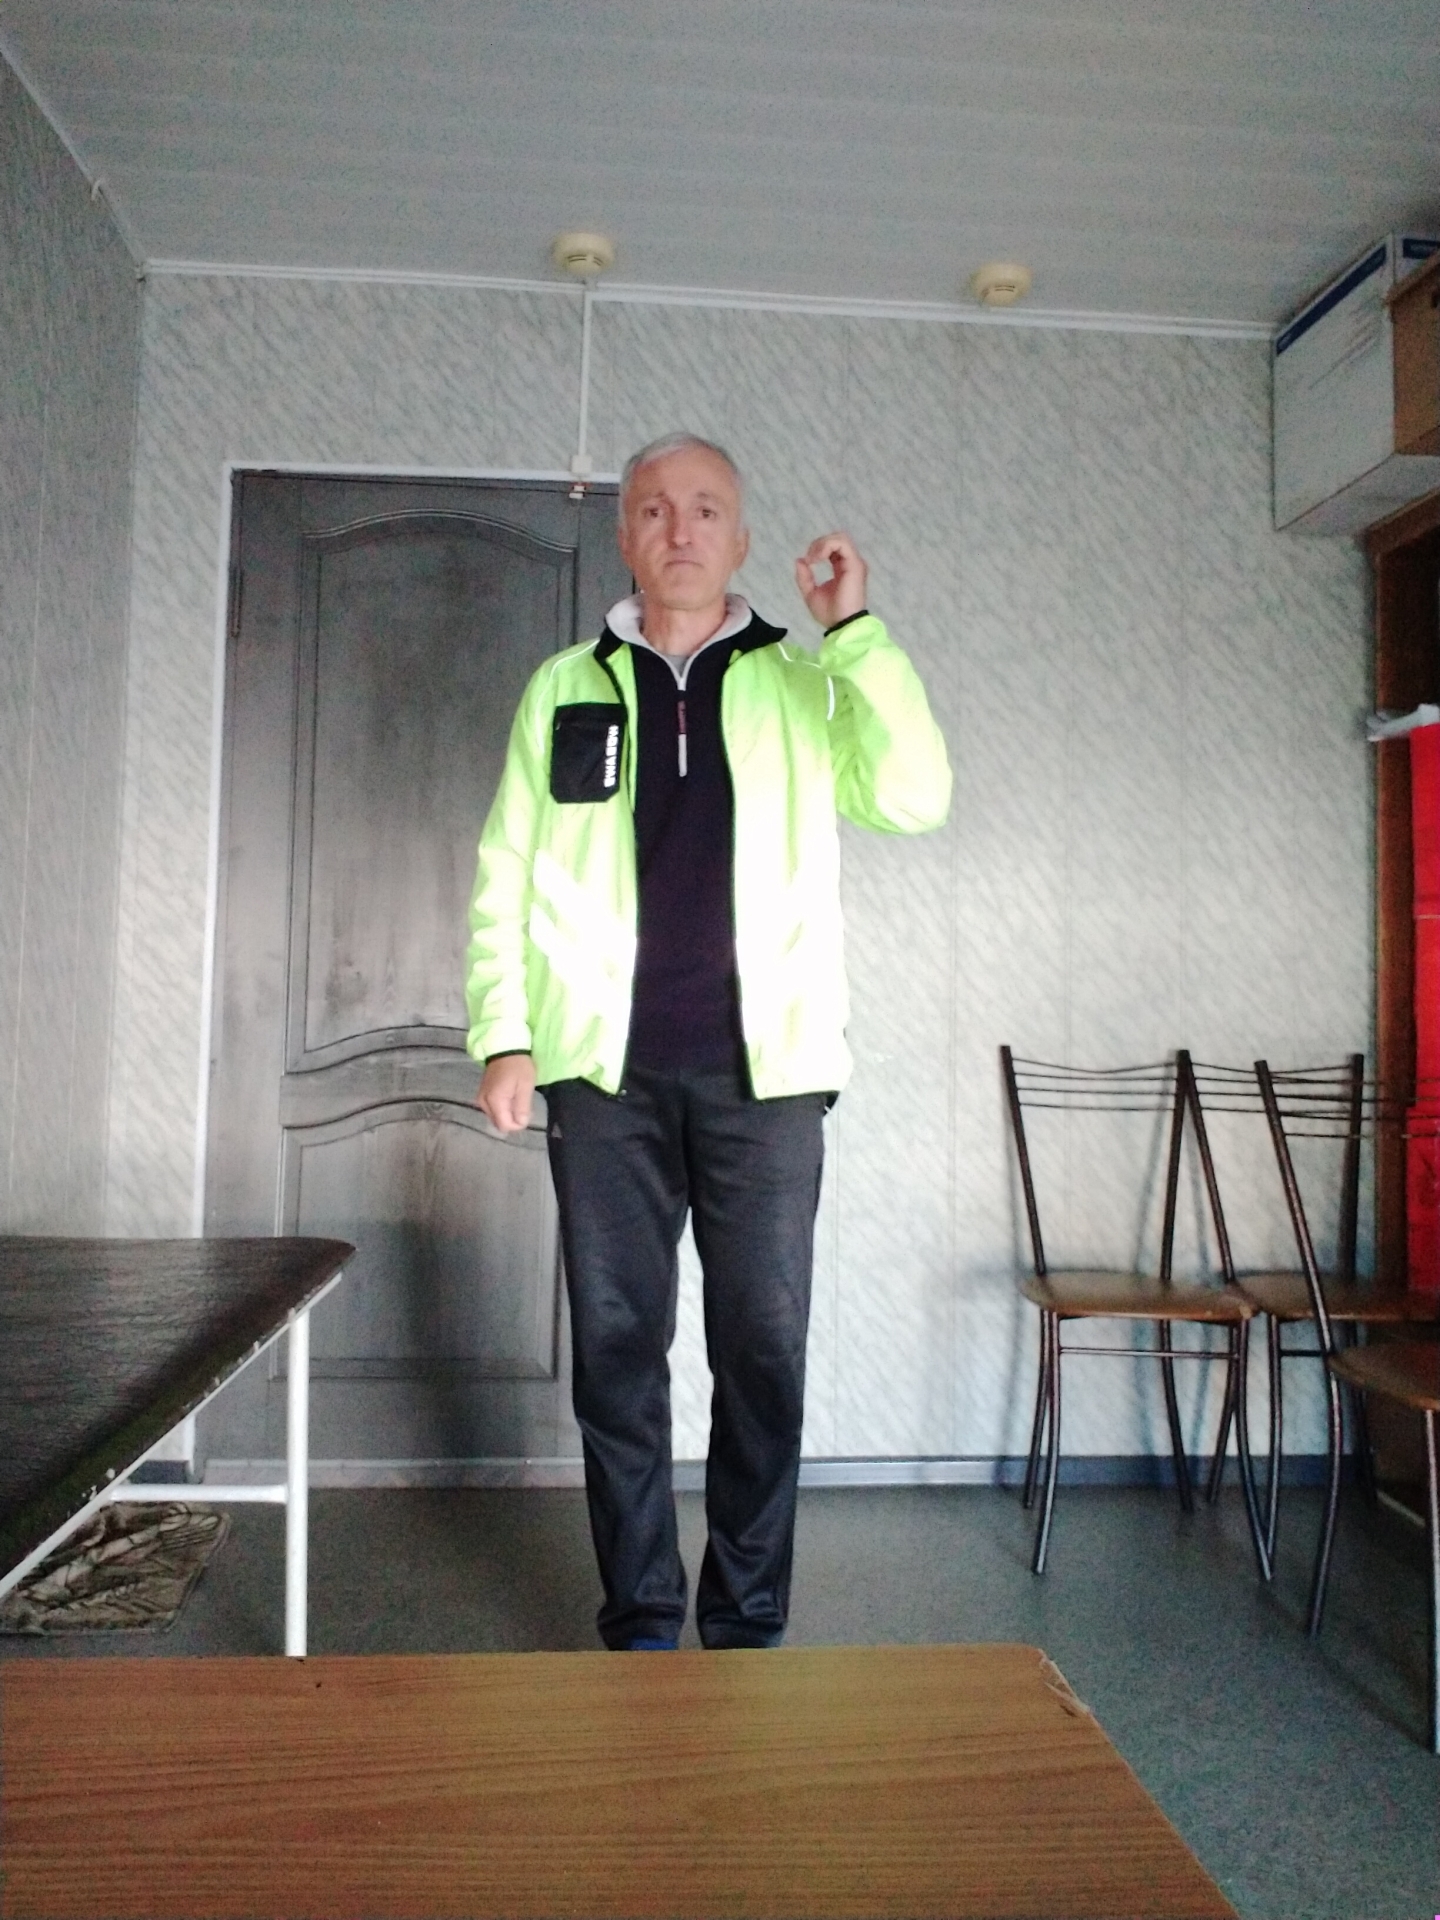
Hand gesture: grip